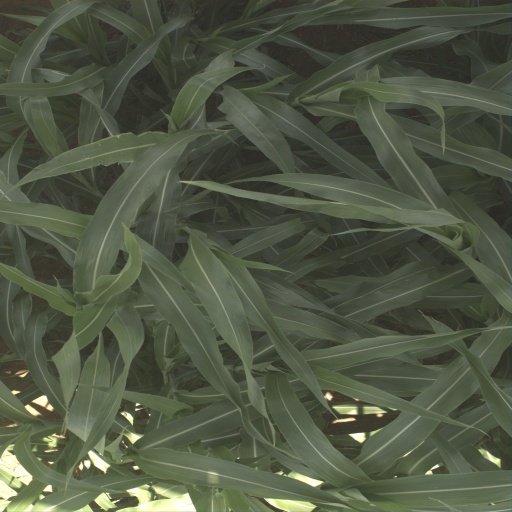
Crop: sorghum